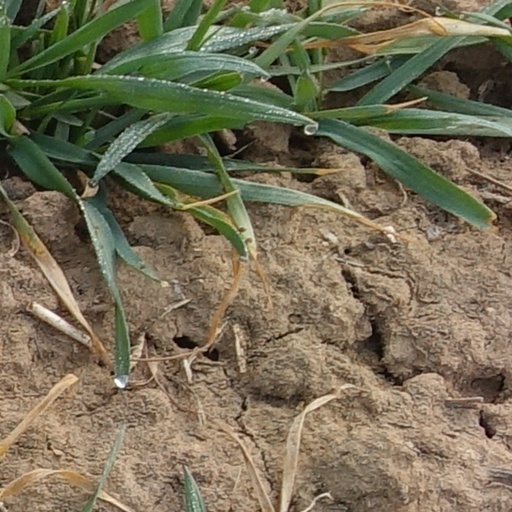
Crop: wheat